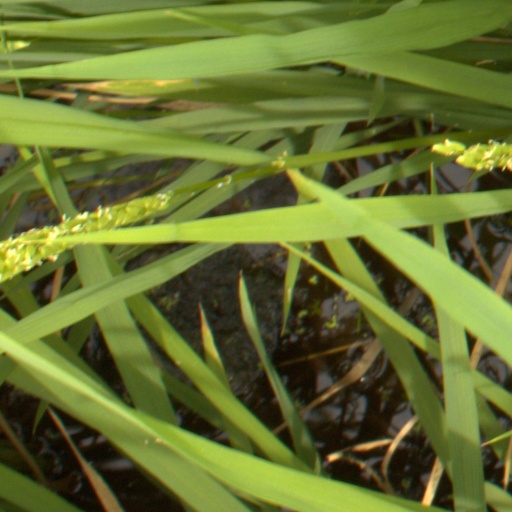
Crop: rice